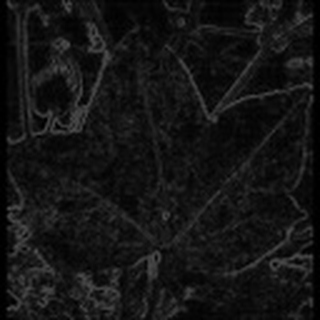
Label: cotton_powdery_mildew